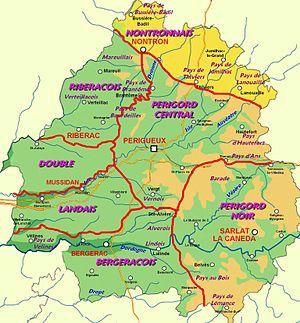
Localisation du Nontronnais sur la carte des pays traditionnels du Périgord.
Le Nontronnais est une région naturelle de France située au nord du département de la Dordogne, dans la région administrative Nouvelle-Aquitaine. Elle correspond à la région autour de Nontron avec cette ville au centre. Jules Verne l'a baptisée « Périgord Vert », nom qui a été repris par les organismes touristiques pour désigner la région touristique du Périgord vert. Celle-ci correspond à un espace plus grand que le Nontronnais.